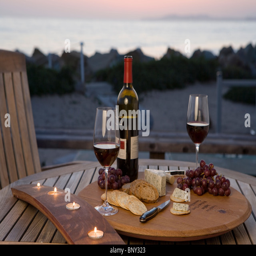
a table setting at the beach for a wine party including red wine , cheese , crackers